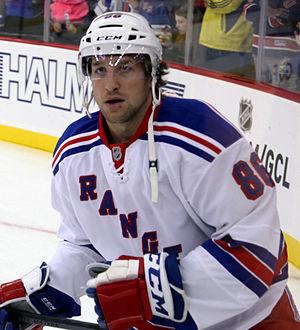
Chris Mueller est un joueur professionnel américain de hockey sur glace qui évolue au poste d'attaquant.